2019 Conservative Party leadership election

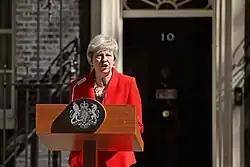
May announces her pending resignation outside 10 Downing Street on 24 May 2019; she left office on 24 July

On 27 March 2019, May said she would resign before the next stage of EU negotiations if her Brexit deal was passed. With no resolution around Brexit plans, there was continuing pressure for May to resign through April 2019.